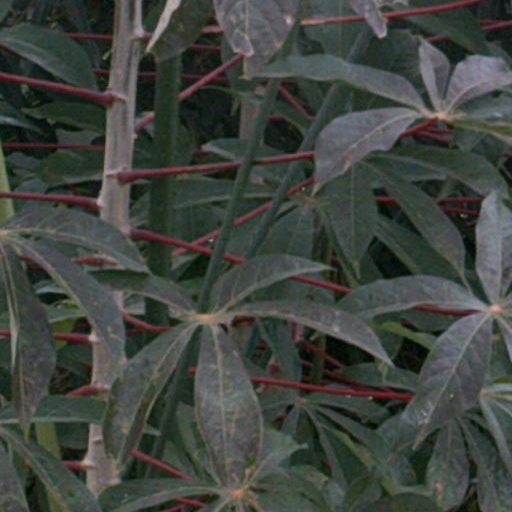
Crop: cassava